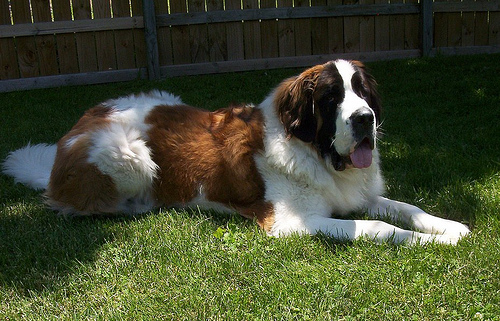
Animal: dog
Breed: saint_bernard